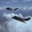
Label: airplane